Washington-Virginia Airport

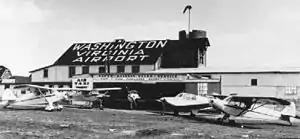
The main hangar at the Washington-Virginia Airport

The Washington-Virginia Airport was originally known as "Crossroads Airport". Work on the airport began in the Bailey's Crossroads area of Fairfax County in the early 1940s but was delayed because of World War II. The airport's first appearance on an aeronautical sectional chart was in 1945 when it was displayed as a commercial airport with the name "Crossroads." In the following year, John D. Benn Jr., and his brother Charles Benn purchased the airport from E.C. Germain of Washington Air Charter Service and applied to the Virginia State Corporation Commission, Division of Aeronautics, for a license to operate a commercial airport as "Bailey's Crossroads Airport". Their application was heard and approved on May 16, 1946.